Francysk Skaryna

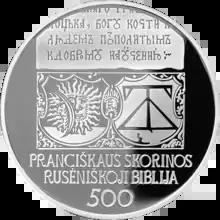
A commemorative Lithuanian 20 euro coin dedicated to Skaryna's Ruthenian Bible (2017)

The language in which Francysk Skaryna printed his books was based on Church Slavonic, but with a large number of Belarusian words, and therefore was most understandable to the inhabitants of the Ruthenian lands of the Grand Duchy of Lithuania (the territory of modern Belarus). Skaryna was one of the pioneers of publishing in Cyrillic script, but not the first: the "Oktoikh" was published by Schweipolt Fiol in 1491. While he used an Eastern Slavic language, it is difficult to determine precisely what language he used, since there was no standard Belarusian language at that time. Some researchers maintain that Skaryna's books were in Church Slavonic heavily saturated with Ruthenian.